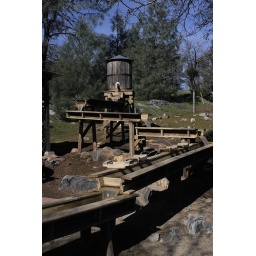
water tower and gold-panning troughs, above moaning caverns